USS Caron

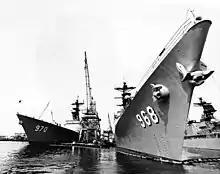
USS Caron and USS Arthur W. Radford on 1 May 1982

In August 1979 Soviet planes staged a mock missile attack against the "Caron" in the Black Sea.